King of the City

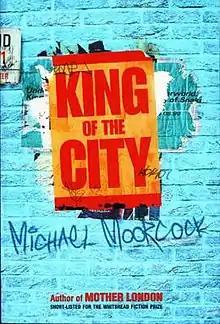
Dust-jacket from the first edition.

King of the City (2000) is a novel by Michael Moorcock. It is a satire on modern London and its literary scene and, in part, a sequel to "Mother London" . Narrated by celebrity photographer and erstwhile rock star Dennis Dover, it charts a chaotic ride through London from the sixties to the end of the century.